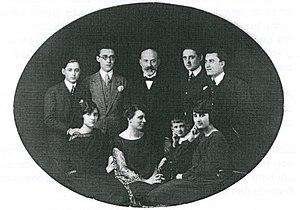
Photo famille ader
Ader-Nordmann est une maison de ventes aux enchères française, l'une des dix premières de sa profession sur son secteur géographique. Elle fait partie du groupe Drouot.